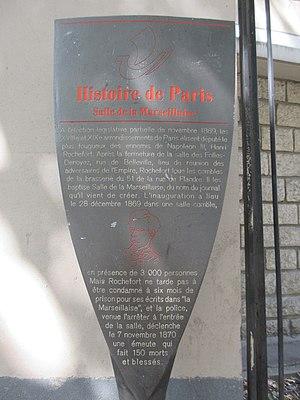
Panneau Histoire de Paris «
Victor Henri de Rochefort-Luçay, né à Paris le 31 janvier 1831, mort à Aix-les-Bains le 1ᵉʳ juillet 1913, mieux connu sous le nom d'Henri Rochefort, est un journaliste, auteur de théâtre et homme politique français. Grand polémiste dans les pages de ses journaux, il défend des options politiques radicales voire extrémistes qui lui vaudront le surnom de « l'homme aux vingt duels et trente procès », et des condamnations, notamment au bagne de Nouméa dont, fait unique, il parvint à s'échapper en 1874.
La Marseillaise est un journal hebdomadaire créé en décembre 1869. Hebdomadaire satirique et de tendance républicaine, il est opposé au Second Empire. Il proteste contre l'assassinat en 1870 de son collaborateur Victor Noir par le prince Bonaparte.
L’avenue de Flandre est une des principales artères du 19ᵉ arrondissement de Paris, longue de 1 500 m.